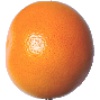
Label: Grapefruit Pink 1